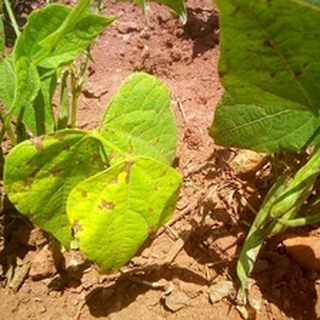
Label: bean_angular_leaf_spot